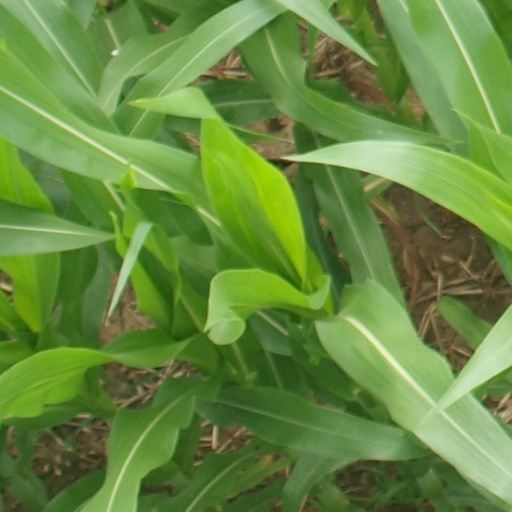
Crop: maize; corn